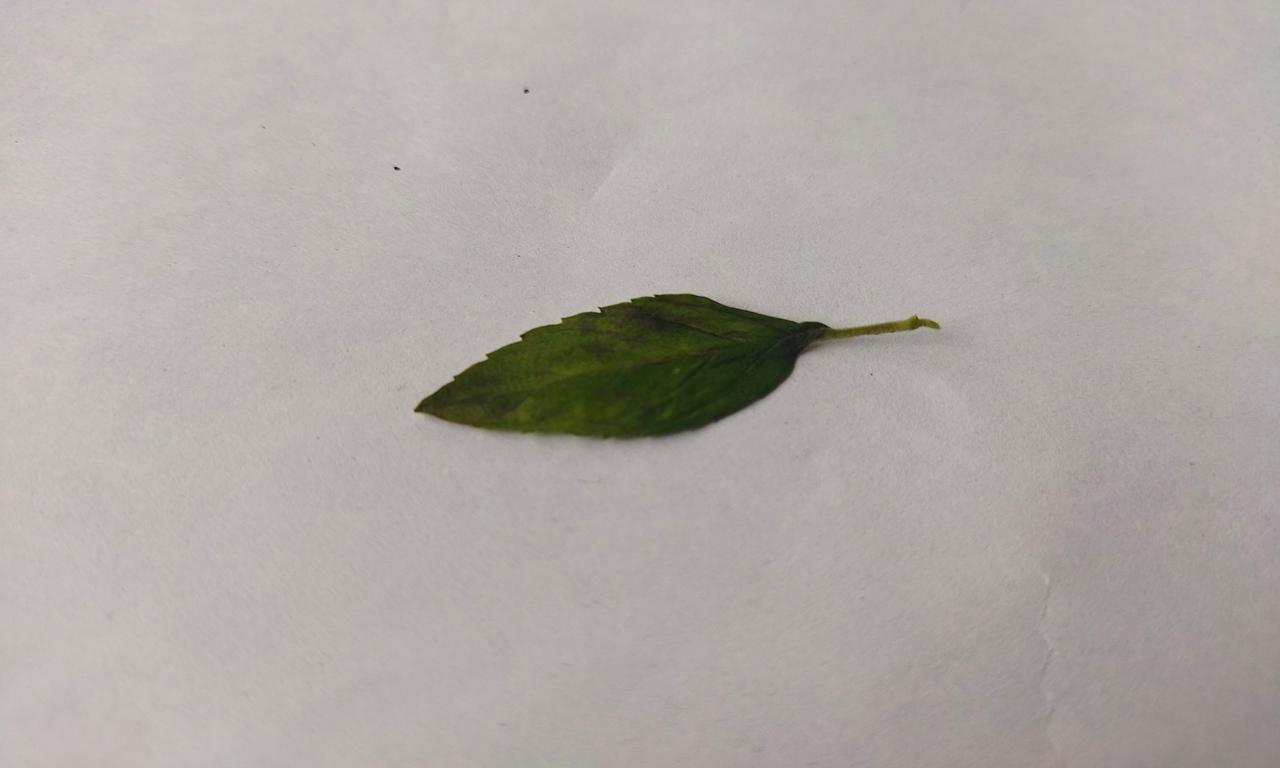
Label: Spoiled